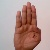
The image shows a hand gesture representing the letter 'B' in Indian Sign Language.